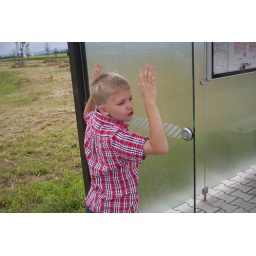
goofing around waiting for the street car